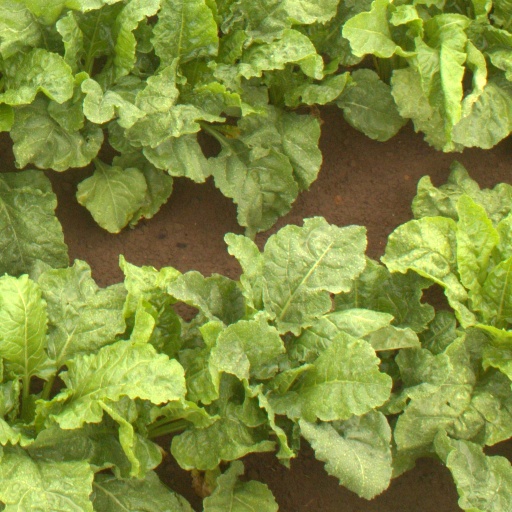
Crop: sugar beet